Dimmu Borgir

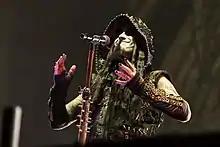
Singer Stian Tomt "Shagrath" Thoresen at Rockharz Open Air 2019

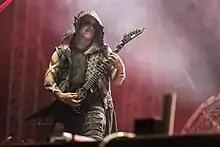
Former Lead guitarist Thomas Rune "Galder" Andersen at Rockharz Open Air 2019

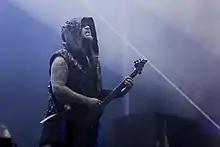
Rhythm guitarist Sven Atle "Erkekjetter Silenoz" Kopperud at Rockharz Open Air 2019

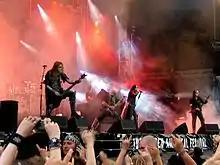
Dimmu Borgir performing in 2005

Dimmu Borgir was founded in 1993 by Silenoz and Tjodalv. Shagrath, Brynjard Tristan and Stian Aarstad later joined Dimmu Borgir, and then released an EP in 1994 entitled "Inn i evighetens mørke" (""Into the Darkness of Eternity""). This short EP sold out within weeks, and the band followed up with the 1994 full-length album "For All Tid" (""For All Time""). This album featured vocal contributions by Vicotnik of Ved Buens Ende and Dødheimsgard and Aldrahn of Dødheimsgard and Zyklon-B. The initial line-up consisted of Shagrath playing drums with Tjodalv on guitar and Silenoz contributing lead vocals. This line-up changed before the release of "Stormblåst" (""Stormblown"") on Cacophonous Records in 1996, an album considered by many to be their finest. It is also the last album which features all lyrics written and sung in Norwegian.